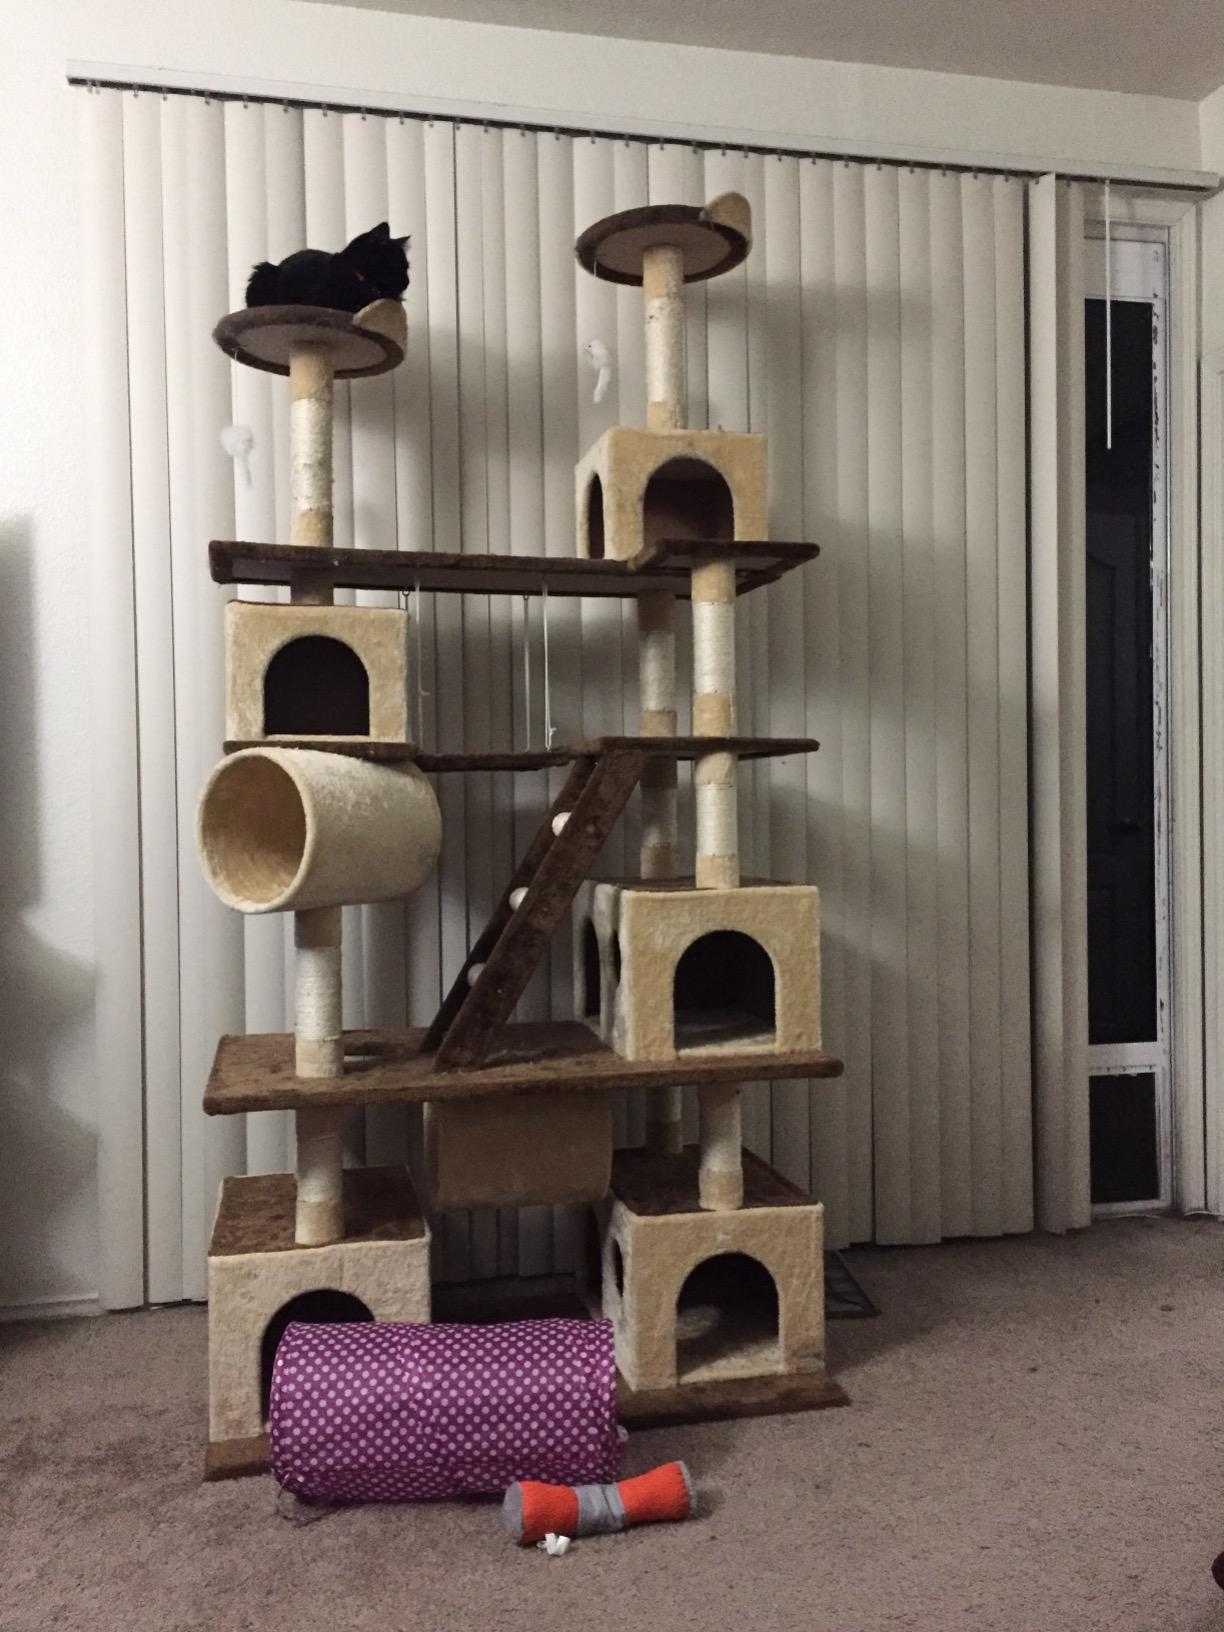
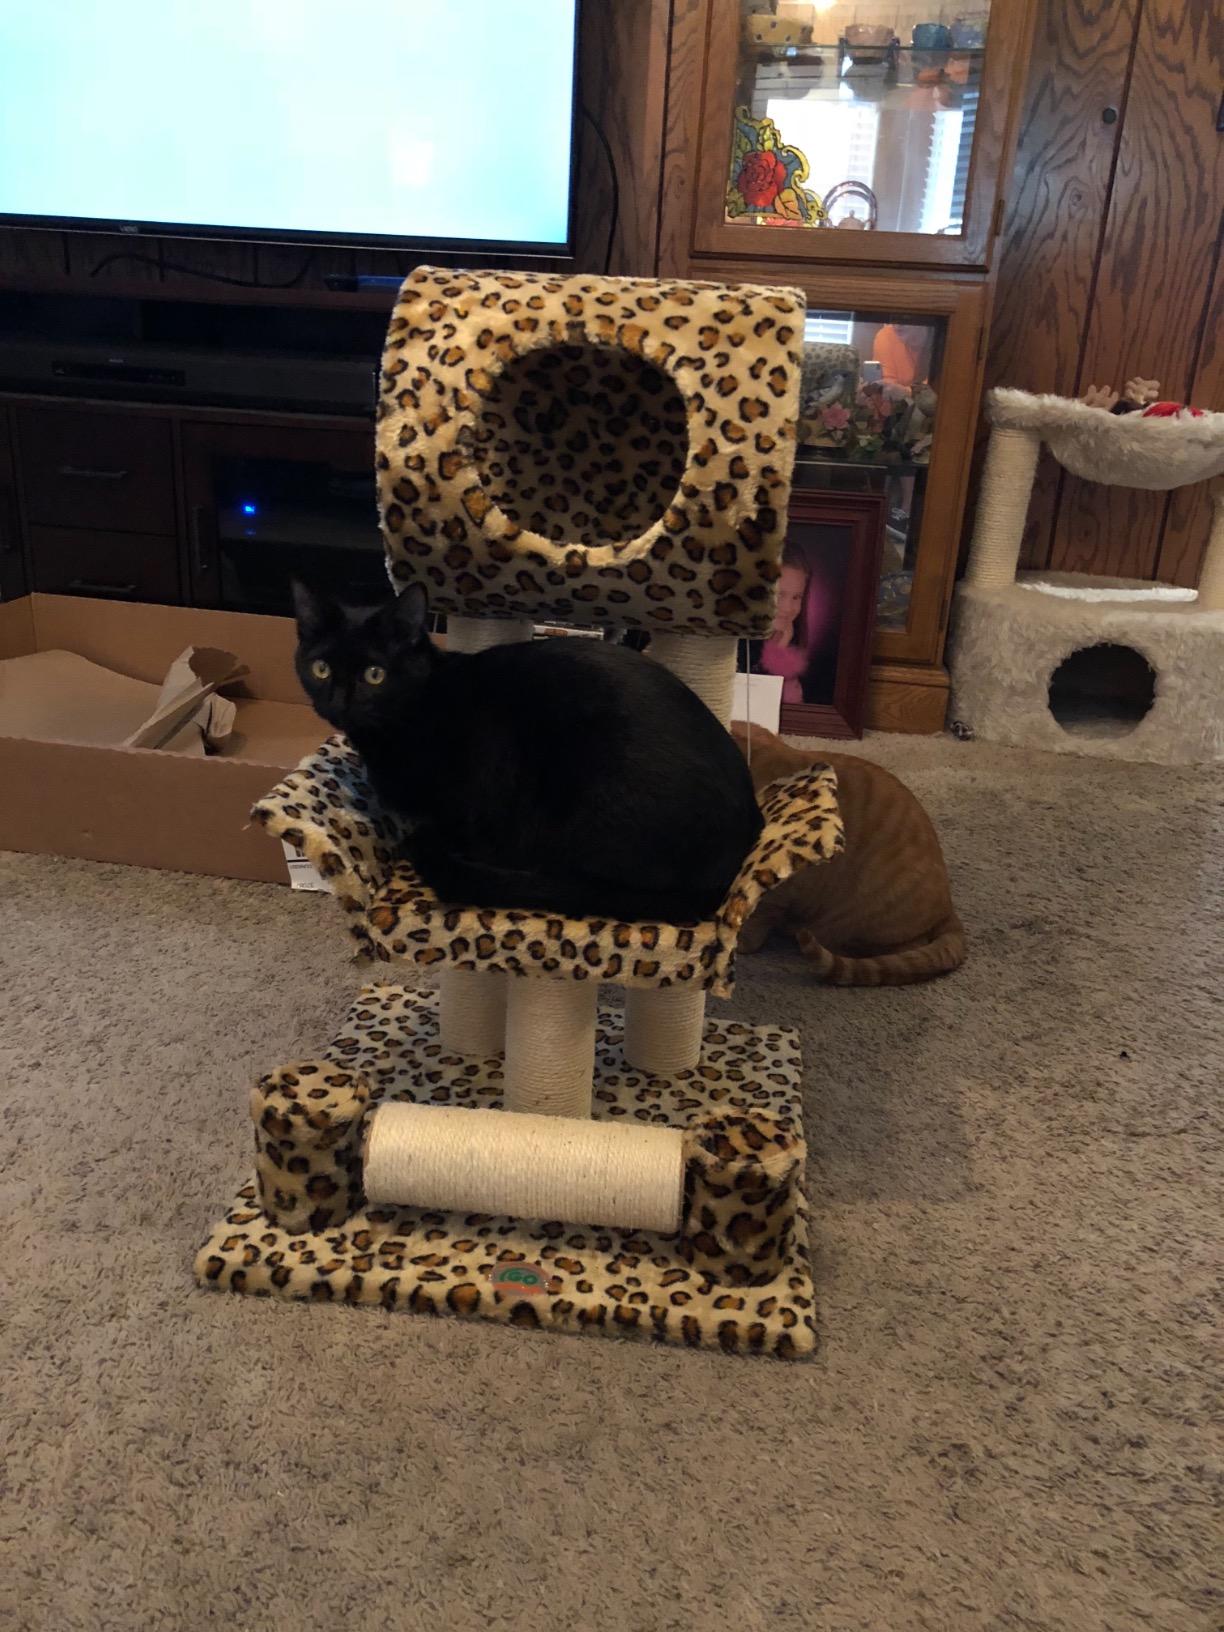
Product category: items_cat tree
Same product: no